My Lovesick Life as a '90s Otaku

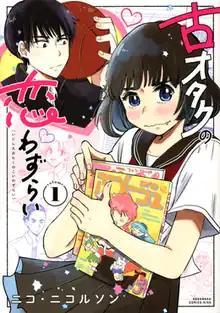
First volume cover

is a Japanese manga series written and illustrated by Nico Nicholson. It was serialized in Kodansha's manga magazine "Kiss" from June 2021 to February 2023, with its chapters collected in four volumes.